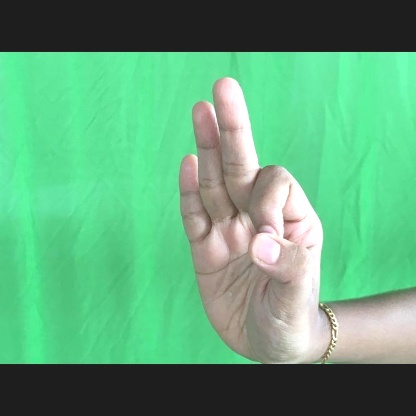
Mudra: Aralam